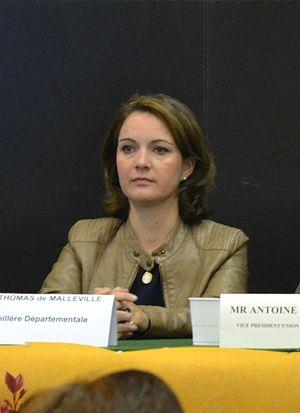
Marie Thomas de Maleville, conseillère départementale de Vaucluse, pour le canton de Carpentras, lors du 48 ème congrès départementale des donneurs de sang bénévoles de Vaucluse
Le canton de Carpentras est un canton français situé dans le département de Vaucluse, en région Provence-Alpes-Côte d'Azur.